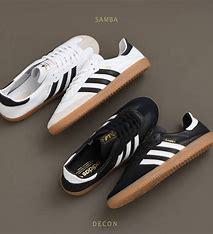
Brand: Adidas
Model: Samba